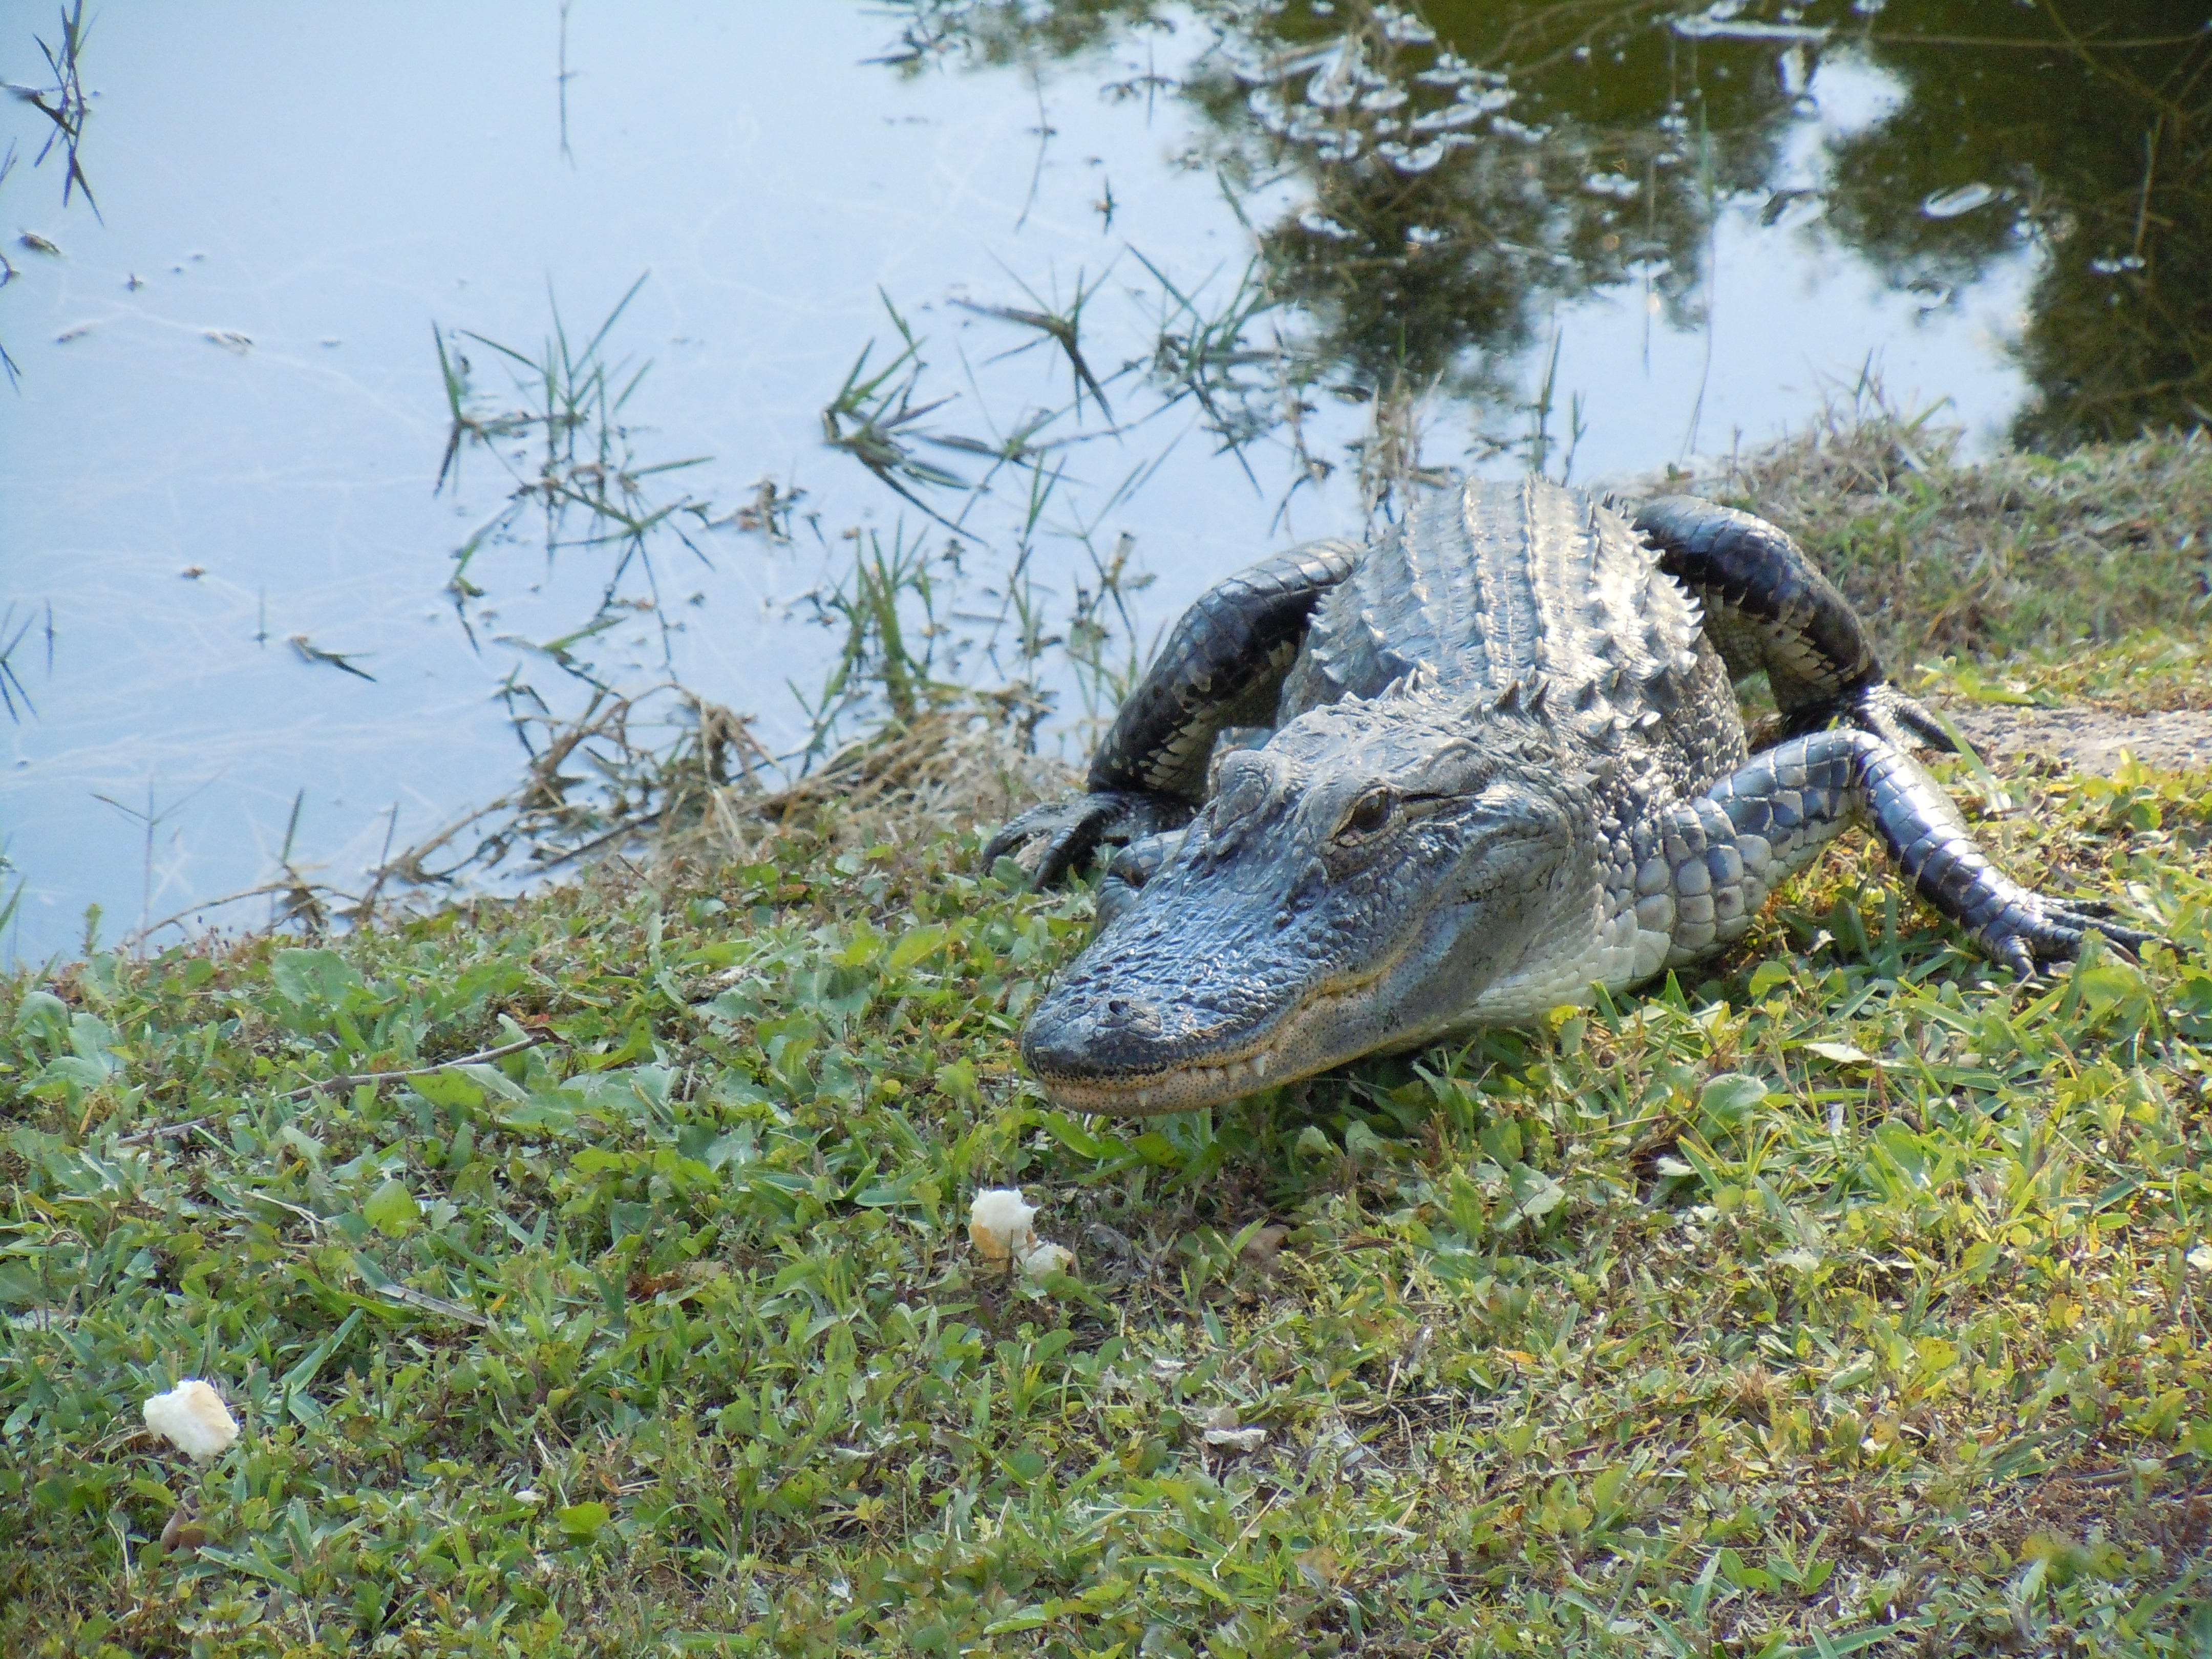
nature, animal, wildlife, foot, reptile, fauna, crocodile, alligator, wetland, vertebrate, dangerous, crocodilia, hir, common snapping turtle, american alligator, nile crocodile